Warren Tucker

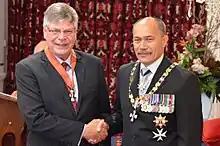
Tucker (left) in 2014, after his investiture as a Companion of the New Zealand Order of Merit by the governor-general, Sir Jerry Mateparae

Warren Henry Tucker (born 18 August 1950) is a retired New Zealand intelligence officer. He was the director of the Security Intelligence Service from 2006 to 2014.